Gail Patrick

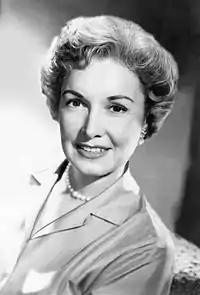
Gail Patrick in 1961

As demand for her type of character waned, Patrick left the screen. "When people ask why I left I explain I did not have the soul of an actress", Patrick said. "Mine had dollar signs on it".